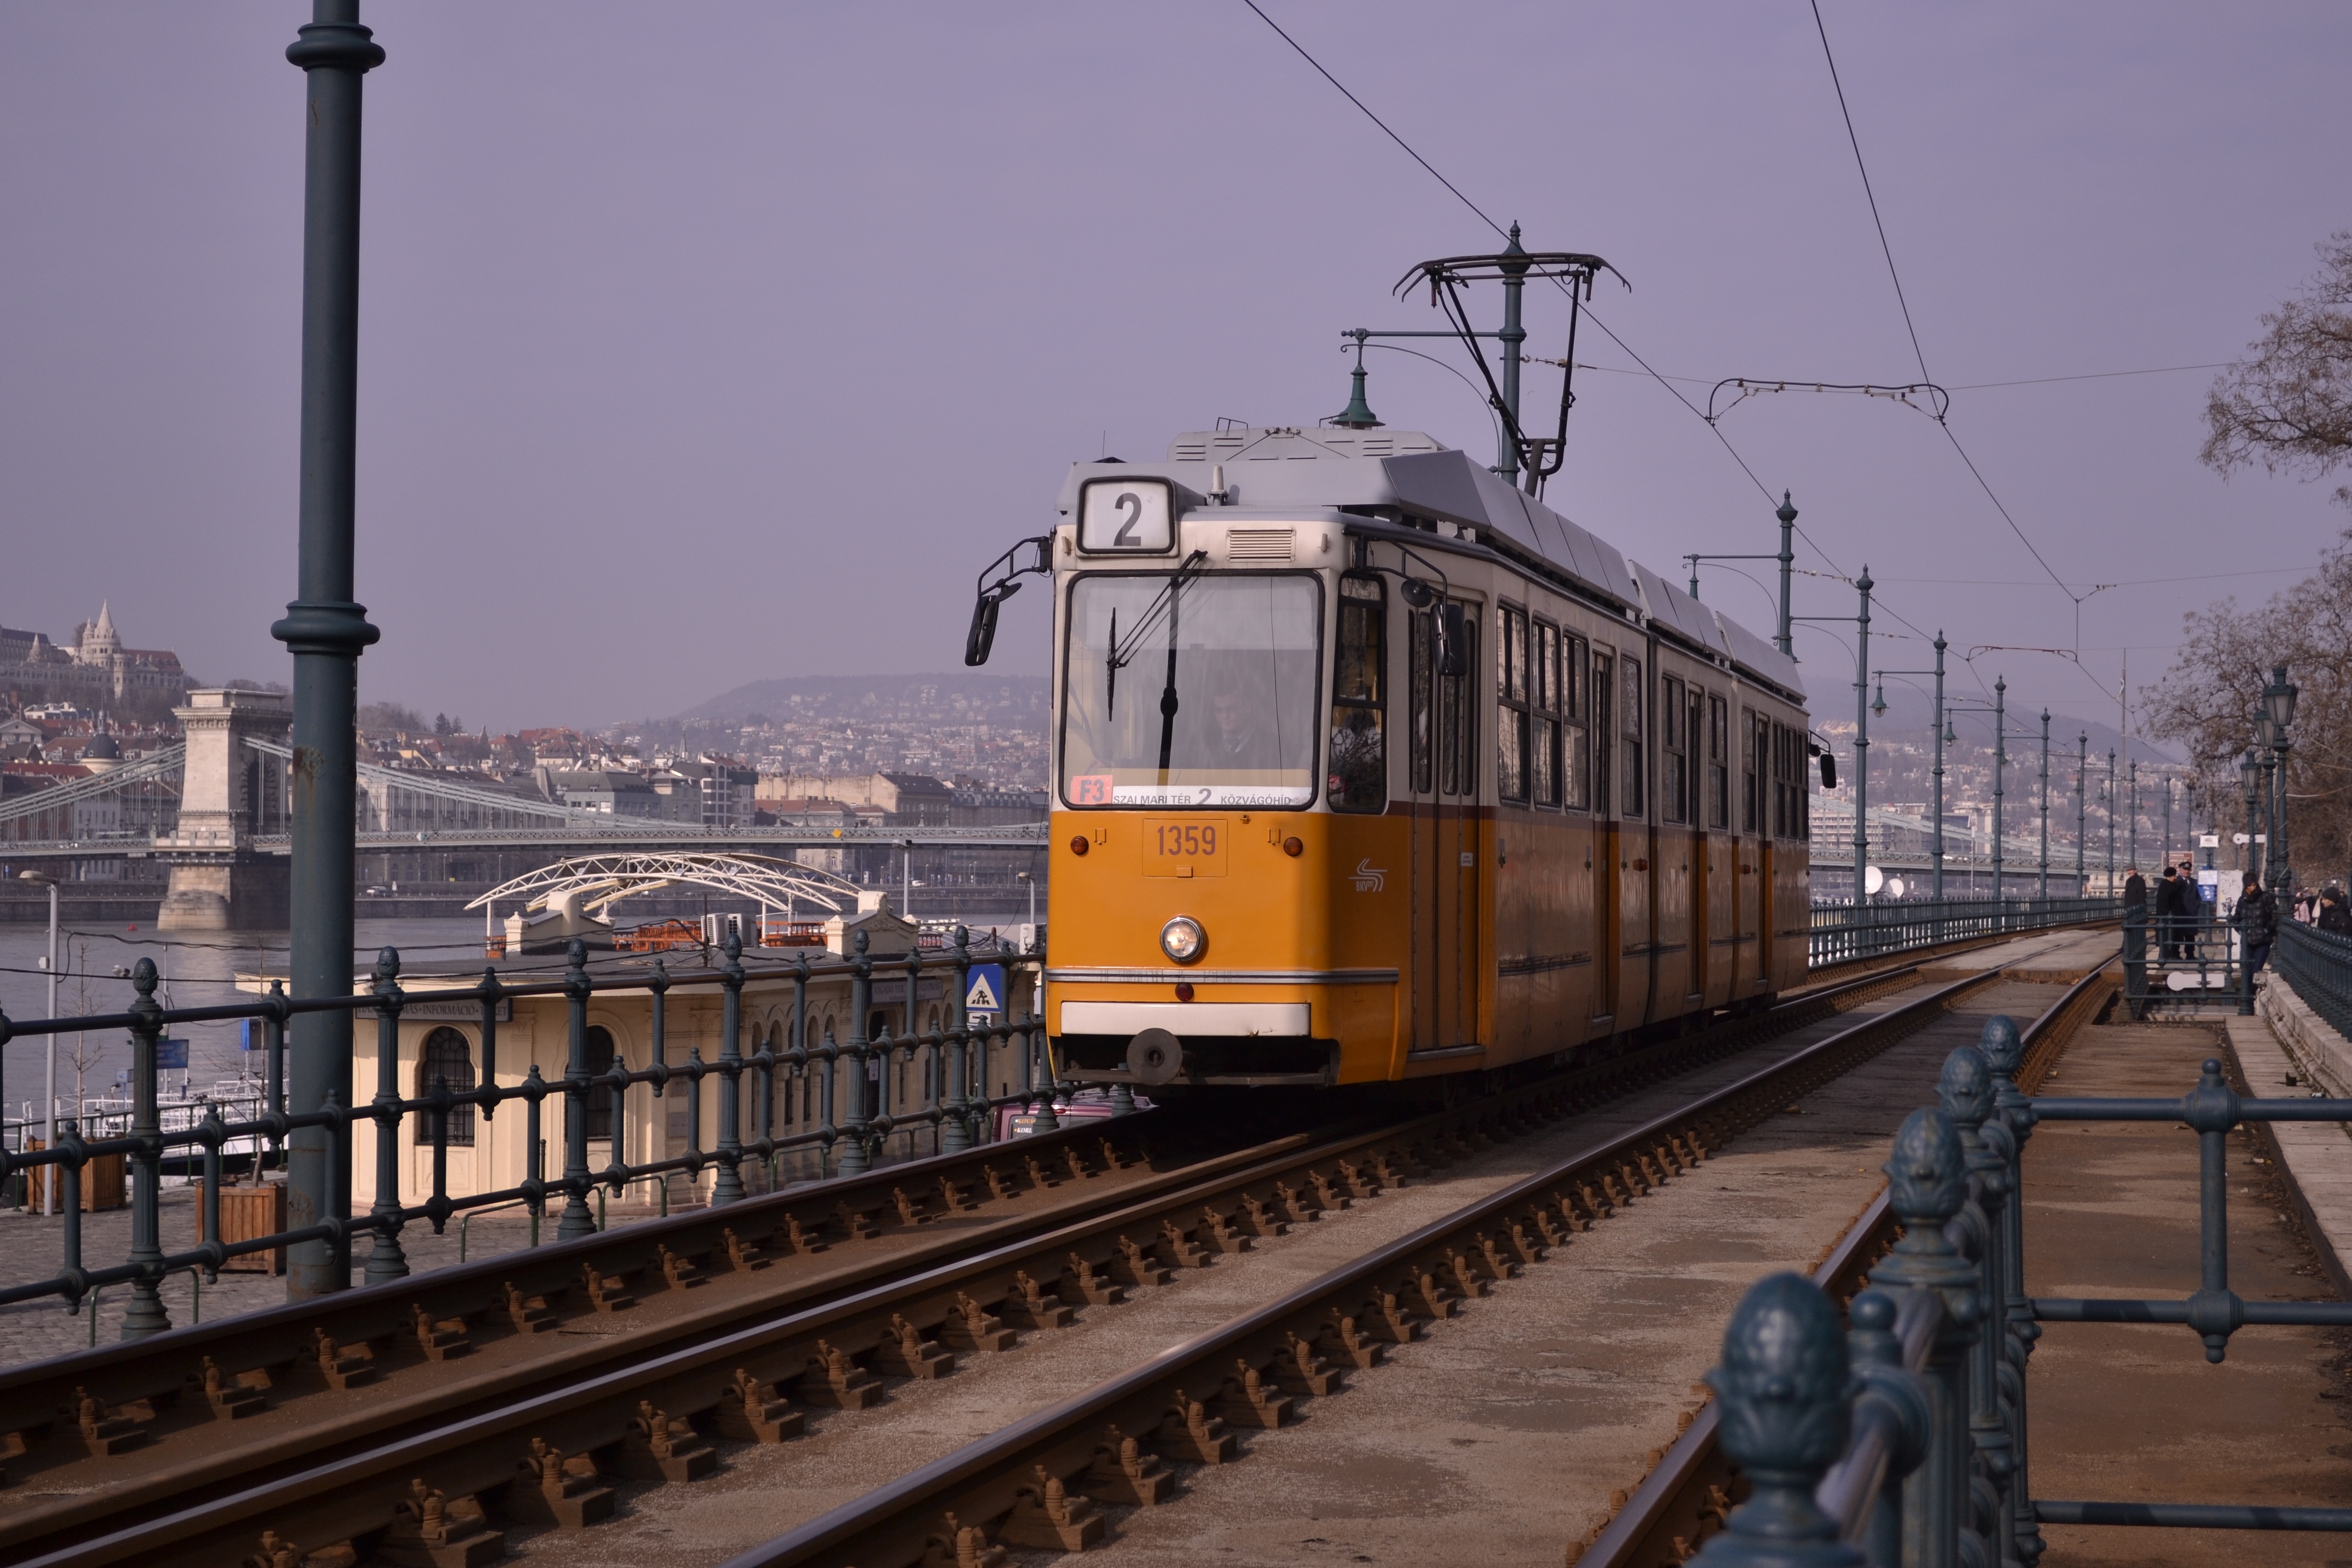
track, old, city, train, river, tram, transport, europe, vehicle, train station, sightseeing, electricity, public transport, danube, locomotive, budapest, hungary, pest, hungarian, riverside, passenger, magyar, rail transport, land vehicle, rolling stock, metropolitan area